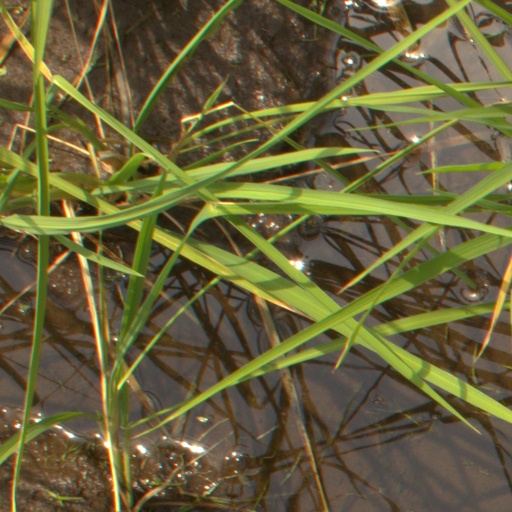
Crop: rice